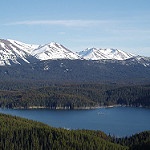
Label: mountain